Edson Olf

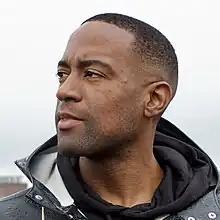
Olf in 2023

E.M. (Edson) Olf (born 1986) is a Dutch politician for left-wing party BIJ1. He has been party leader of BIJ1 since 16 September 2023. Currently living in Rotterdam, Olf works as a consultant. He is also deputy chairman of the Rotterdam Cool-Scheepvaartkwartier-Stadsdriehoek district council.